Chantilly, Oise

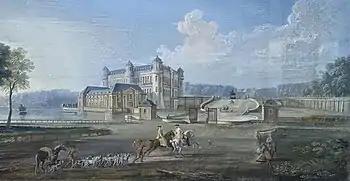
The Château de Chantilly in the 18th century, after the work done by the Condés. Gouache by Jean-Baptiste Lallement in the .

Louis expressed a wish in his will for a parish church near the château. Henri Jules de Bourbon-Condé fulfilled his father's wish in 1692 by building the church of Notre-Dame and creating a new parish under the Bishop of Senlis, superseding all existing parishes. Chantilly was thus established as autonomous.